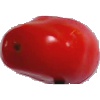
Label: Tomato 2